Vecborne Manor

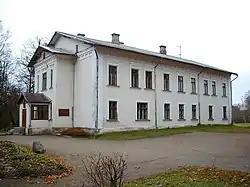

Vecborne Manor is a manor house in Kaplava parish, Krāslava municipality in the historical region of Selonia, in eastern Latvia.